Skáld (band)

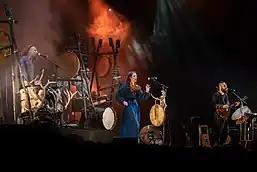

In June 2022, before the band's summer tour, it was announced that lead singer Justine Galmiche would leave the group due to undisclosed health reasons. She was substituted by singer Chaos Heidi, who toured together with new group members: Steeve Petit, Marti Ilmar Uibo, Ravn, and .